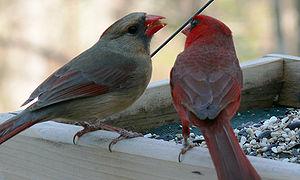
Le Cardinal rouge est une espèce de passereaux de la famille des Cardinalidae. Il doit son nom à la couleur rouge du plumage du mâle qui rappelle les vêtements rouges des cardinaux catholiques. Il est présent au sud du Canada, dans l’est des États-Unis, au Mexique, et au nord du Guatemala et du Belize. Il fréquente les bois, les jardins et les marais.